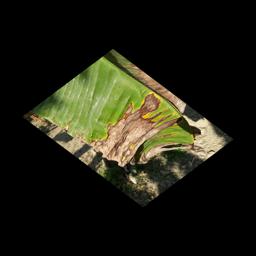
Label: POTASSIUM DEFICIENCY